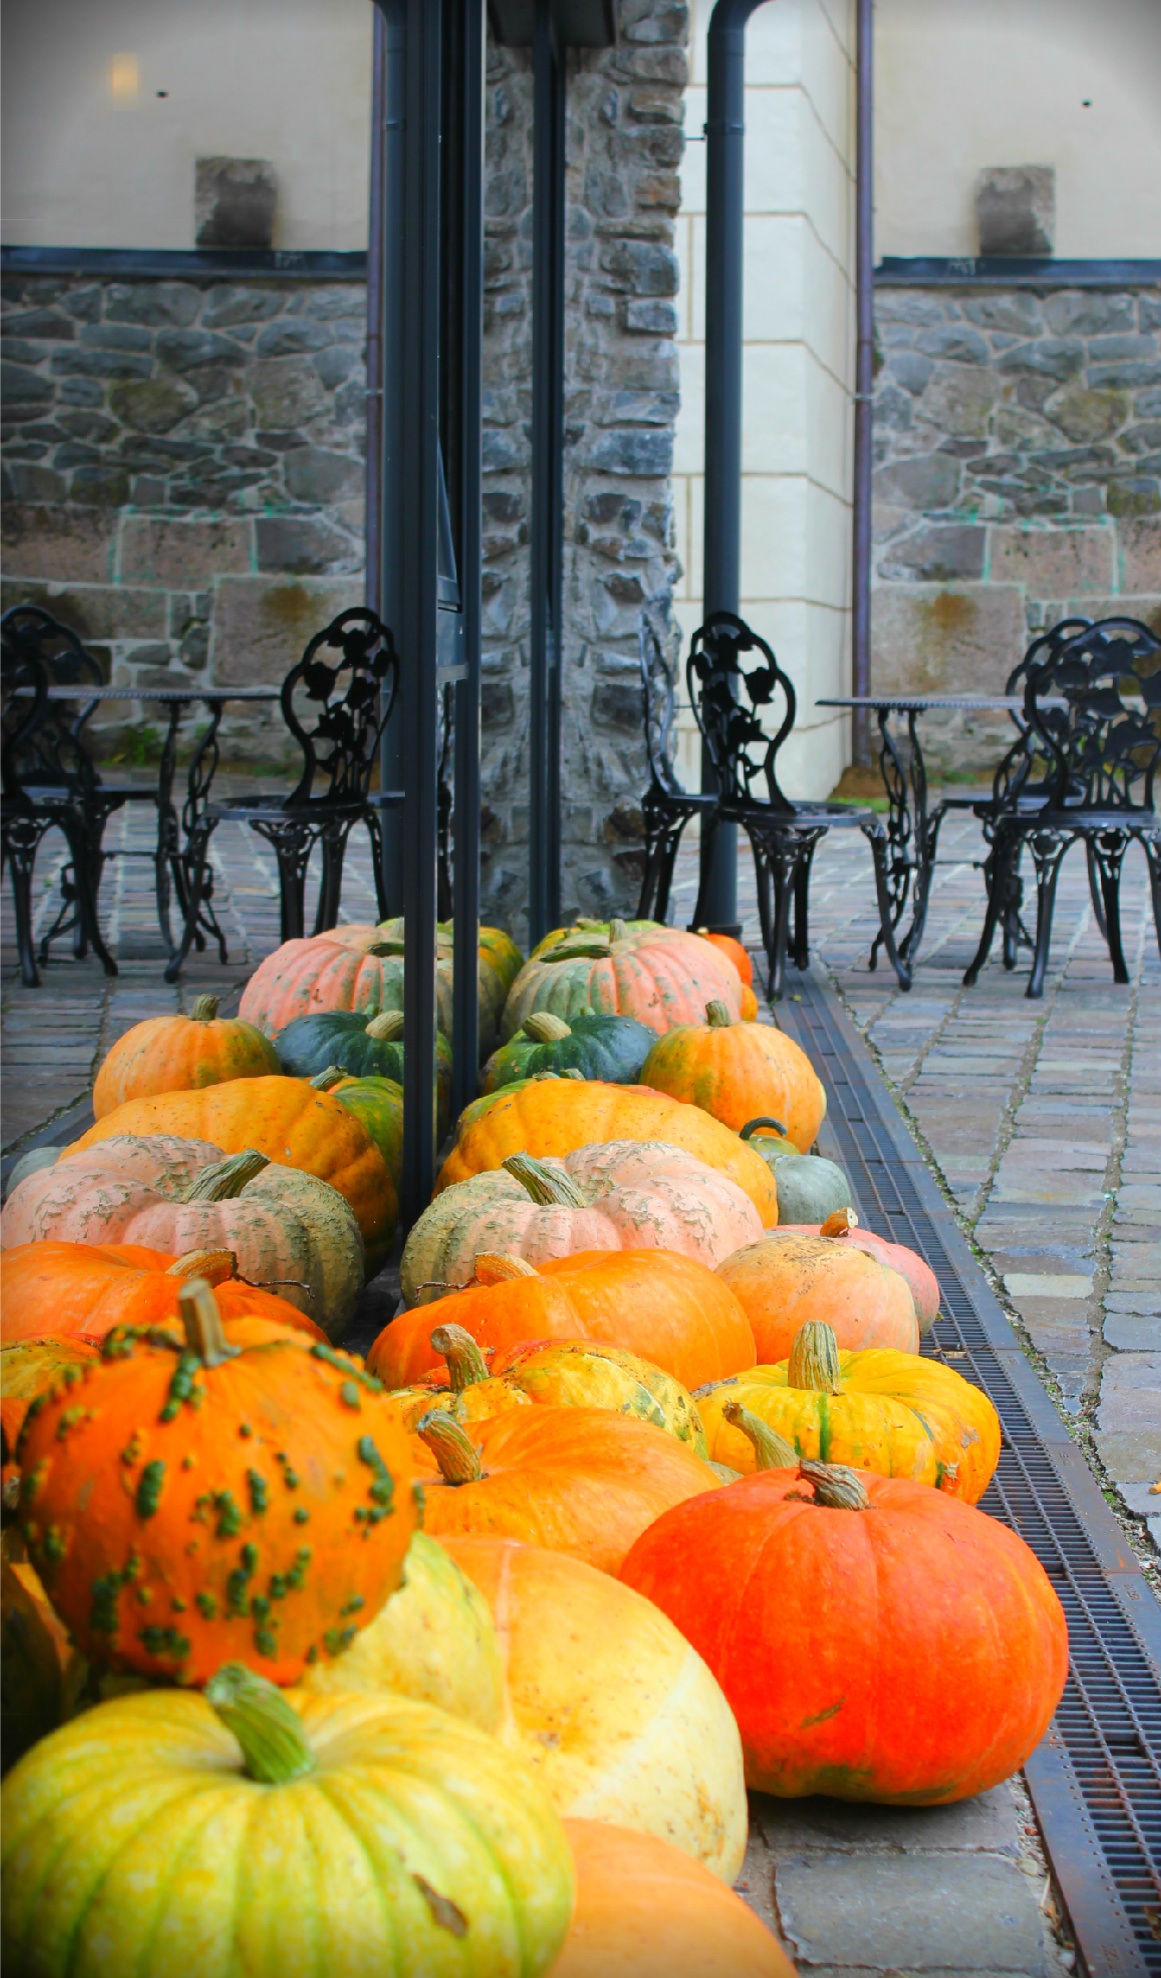
street, window, glass, orange, reflection, produce, autumn, pumpkin, contrast, carving